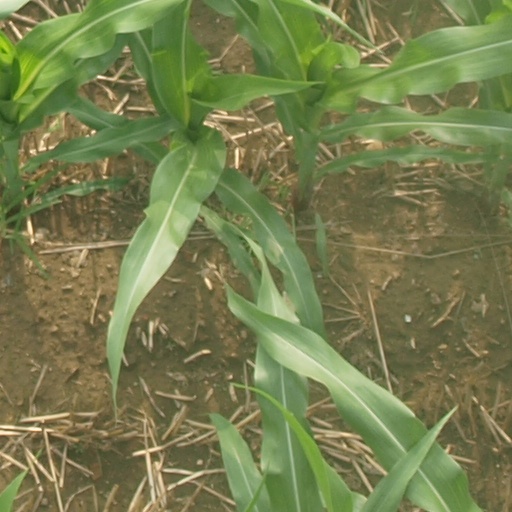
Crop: maize; corn